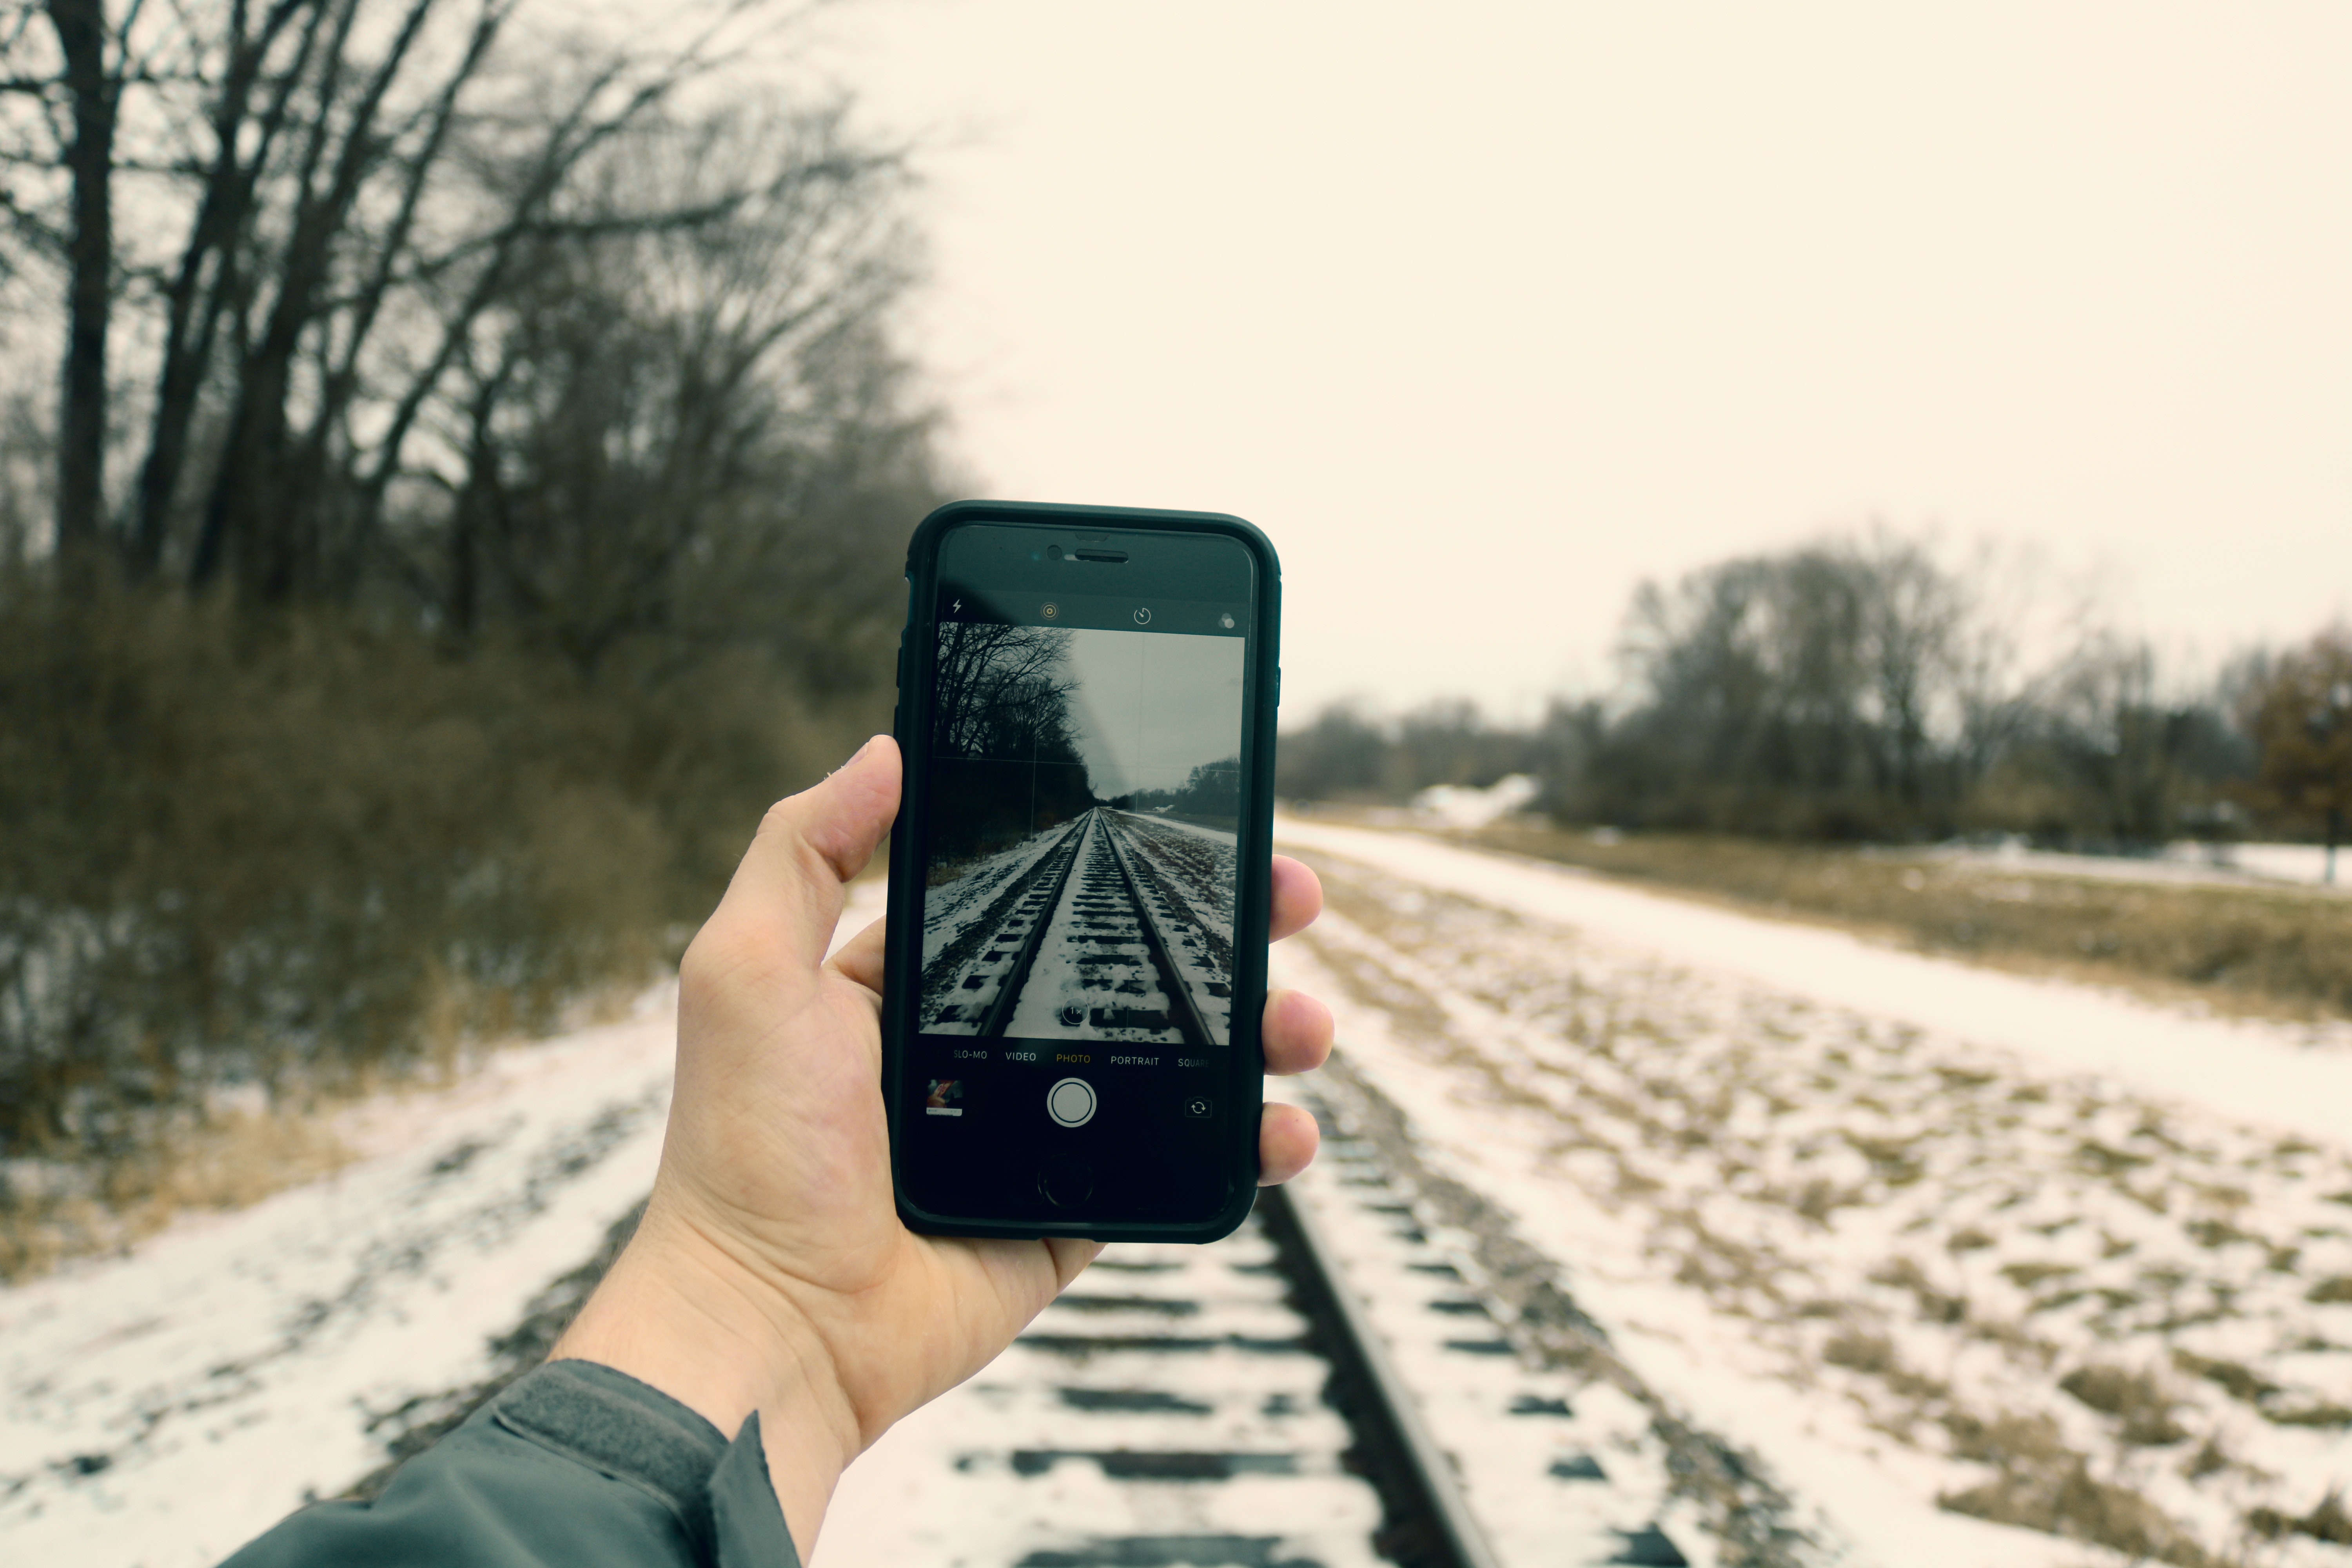
gadget, technology, electronic device, hand, tree, winter, photography, road, electronics, snow, geological phenomenon, mobile phone, recreation, landscape, plant, portable communications device, running, communication device, Colorfulness